Manuel Córdova-Rios

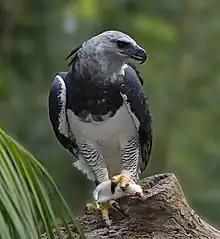
Harpy eagle, in sessions of ayahuasca, called forth in vision by the hawk icaro.

By private instruction, the elder chief Xumu trained Manuel Córdova using "a series of incredible sessions with the extract of the vision vine, "nixi honi xuma"" (i.e., "ayahuasca"). The idiom "Huni Kui" is a dialect of Amahuaca which is part of the Panoan languages. The word "ayahuasca" is Quechua: "aya" meaning "spirit", "ancestor", or "dead person"; and "huasca" signifying "vine". Xumu transmitted to Córdova the vital skills and customs of the tribe, regarding the use of "ayahuasca", in addition to the chief's extraordinary knowledge of the plants of the jungle. During this introductory period, a private teaching session began in the morning and ended the next morning. They held outside the village once every eight days for a 'month', followed by a month off. Again Manuel was required to follow a strict dietary regime during the sessions. As the training lasted many months, Manuel at times became "nervous, high strung, and afraid of going insane" but the chief and his small group of elder women assuaged his fears. These sessions were held in a secluded place in the forest, especially selected and provisioned.